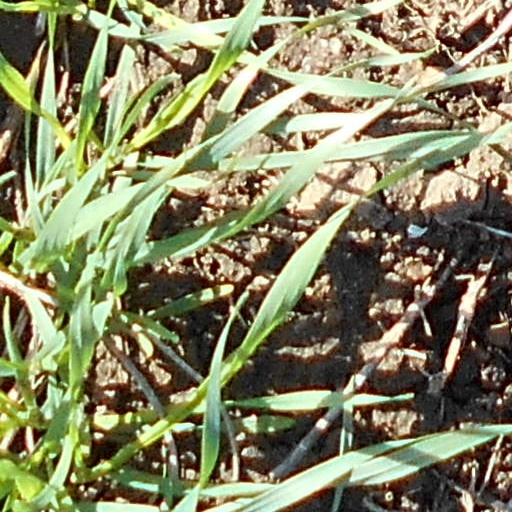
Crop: wheat